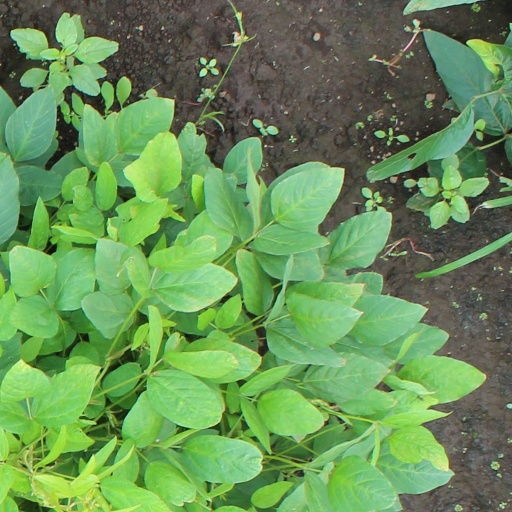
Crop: soybean